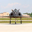
Label: airplane